Rocket

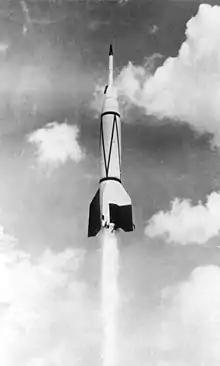
A Bumper sounding rocket

Some military weapons use rockets to propel warheads to their targets. A rocket and its payload together are generally referred to as a "missile" when the weapon has a guidance system (not all missiles use rocket engines, some use other engines such as jets) or as a "rocket" if it is unguided. Anti-tank and anti-aircraft missiles use rocket engines to engage targets at high speed at a range of several miles, while intercontinental ballistic missiles can be used to deliver multiple nuclear warheads from thousands of miles, and anti-ballistic missiles try to stop them. Rockets have also been tested for reconnaissance, such as the Ping-Pong rocket, which was launched to surveil enemy targets, however, recon rockets have never come into wide use in the military.